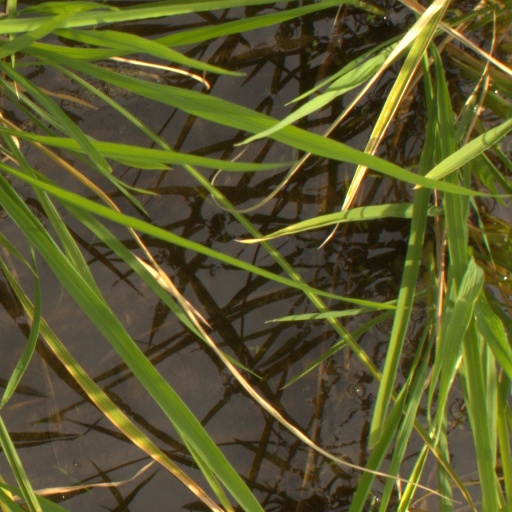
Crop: rice